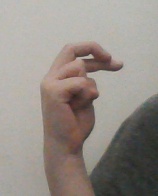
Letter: zay